Brest-Aspe station

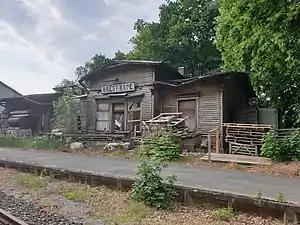
Disused station building in 2019

Brest-Aspe is a railway station in northwestern Germany. It is owned and operated by EVB, with regular trains on the Bremerhaven–Buxtehude railway.